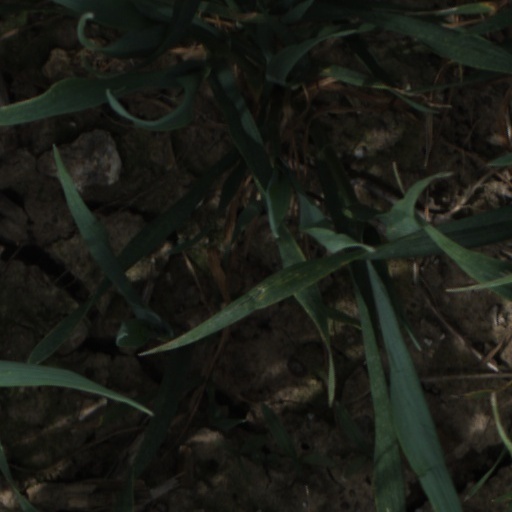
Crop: wheat